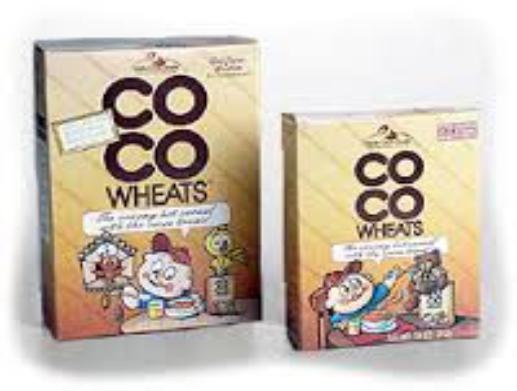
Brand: CoCo Wheats
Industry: Food